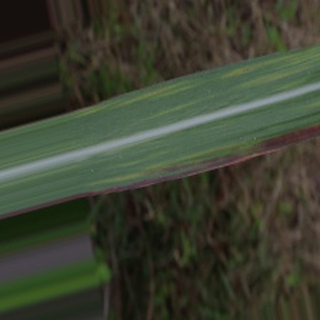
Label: sugarcane_bacterial_blight